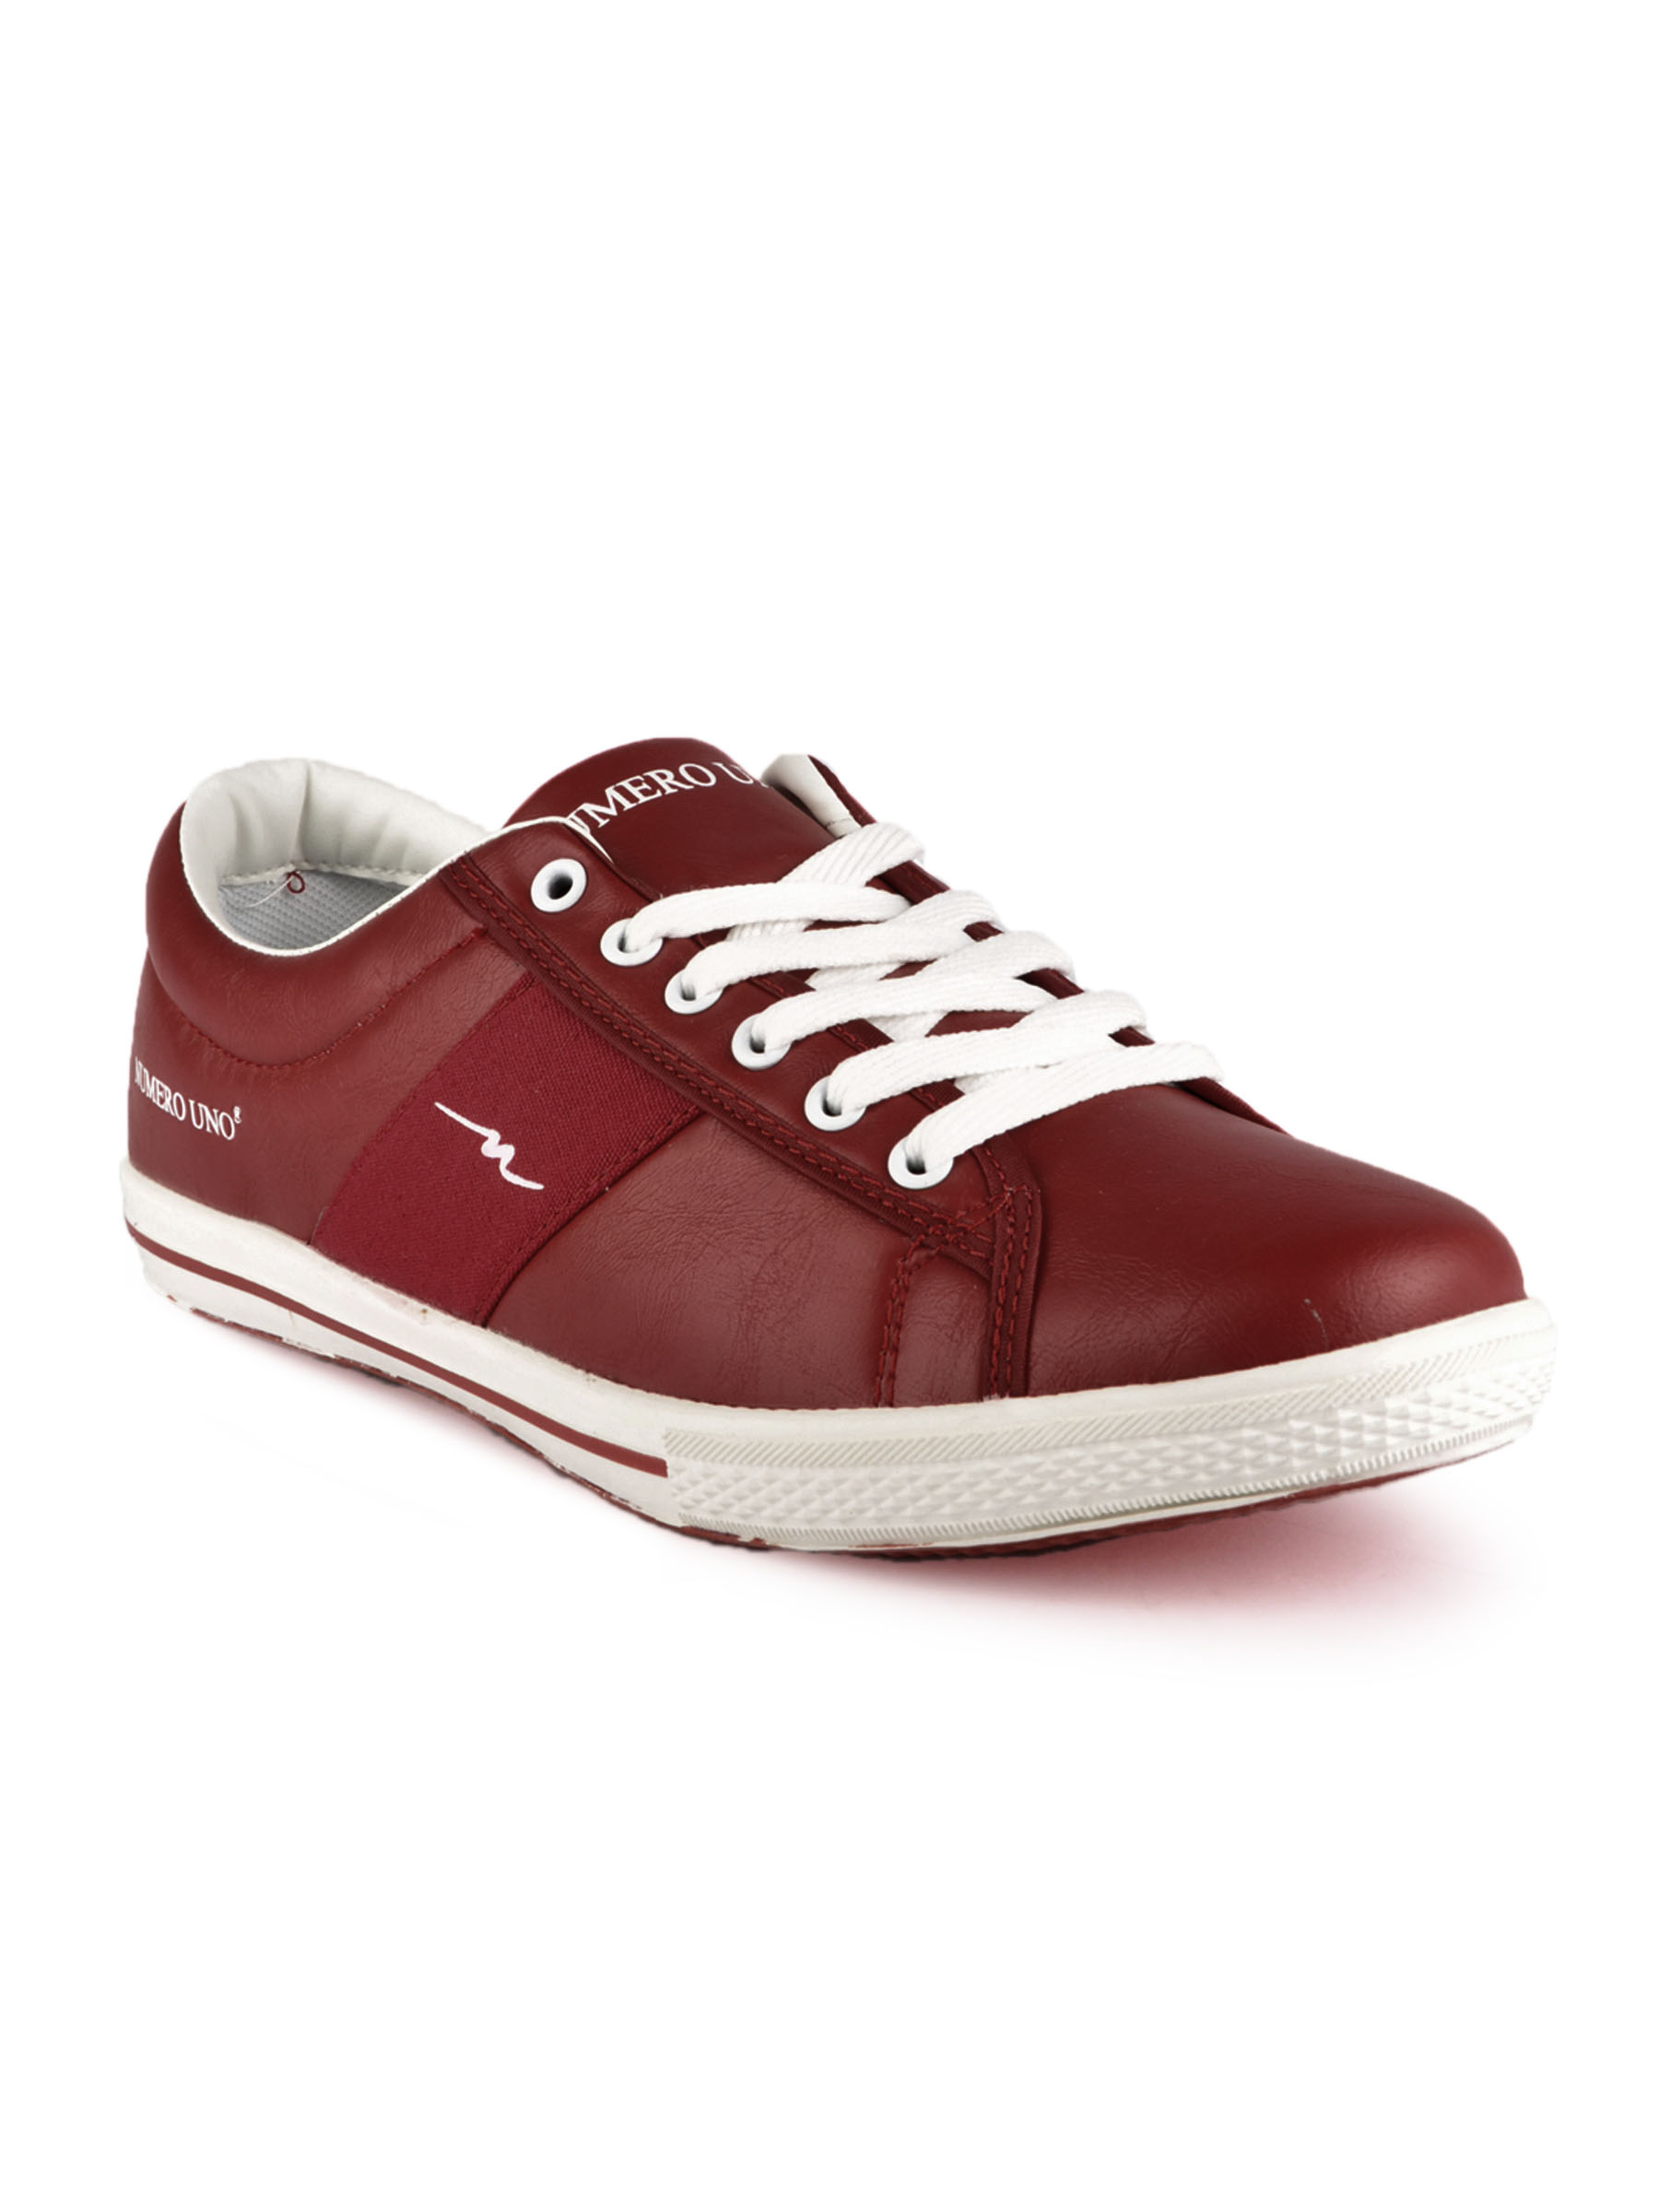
Numero Uno Men Red Casual Shoes
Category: Footwear / Shoes / Casual Shoes
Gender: Men
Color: Red
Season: Fall 2012
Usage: Casual